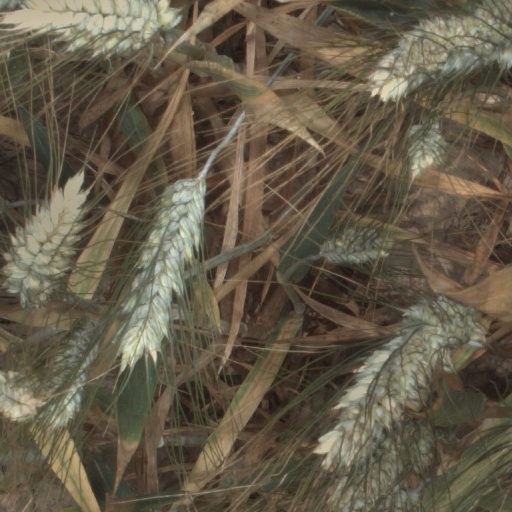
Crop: wheat